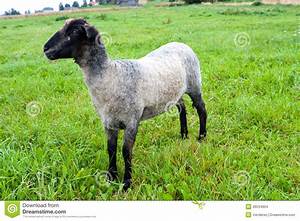
Label: pecora